Clint Murchison Sr.

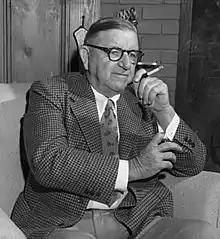
Murchison Sr. in 1954.

Clinton Williams Murchison Sr. (April 11, 1895 – June 20, 1969) was a noted Texas-based oil magnate and political operative. Among his companies was the Southern Union Company. He was also the father of Dallas Cowboys owner and founder Clint Murchison Jr.